Sandia National Laboratories

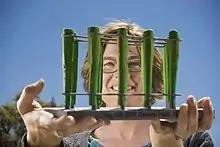
A researcher displays a model of the Big Hill cavern field in Texas, part of the nation's Strategic Petroleum Reserve

SNL/NM consists of five technical areas (TA) and several additional test areas. Each TA has its own distinctive operations; however, the operations of some groups at Sandia may span more than one TA, with one part of a team working on a problem from one angle, and another subset of the same team located in a different building or area working with other specialized equipment. A description of each area is given below.